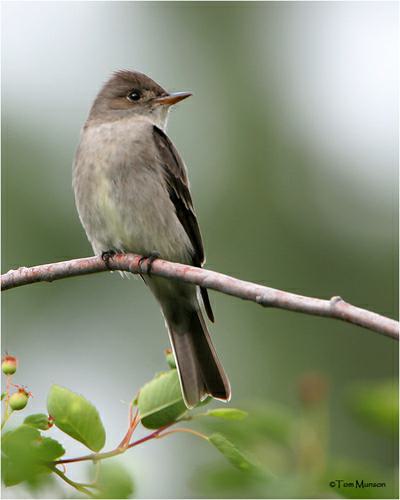
A photo of a western wood pewee